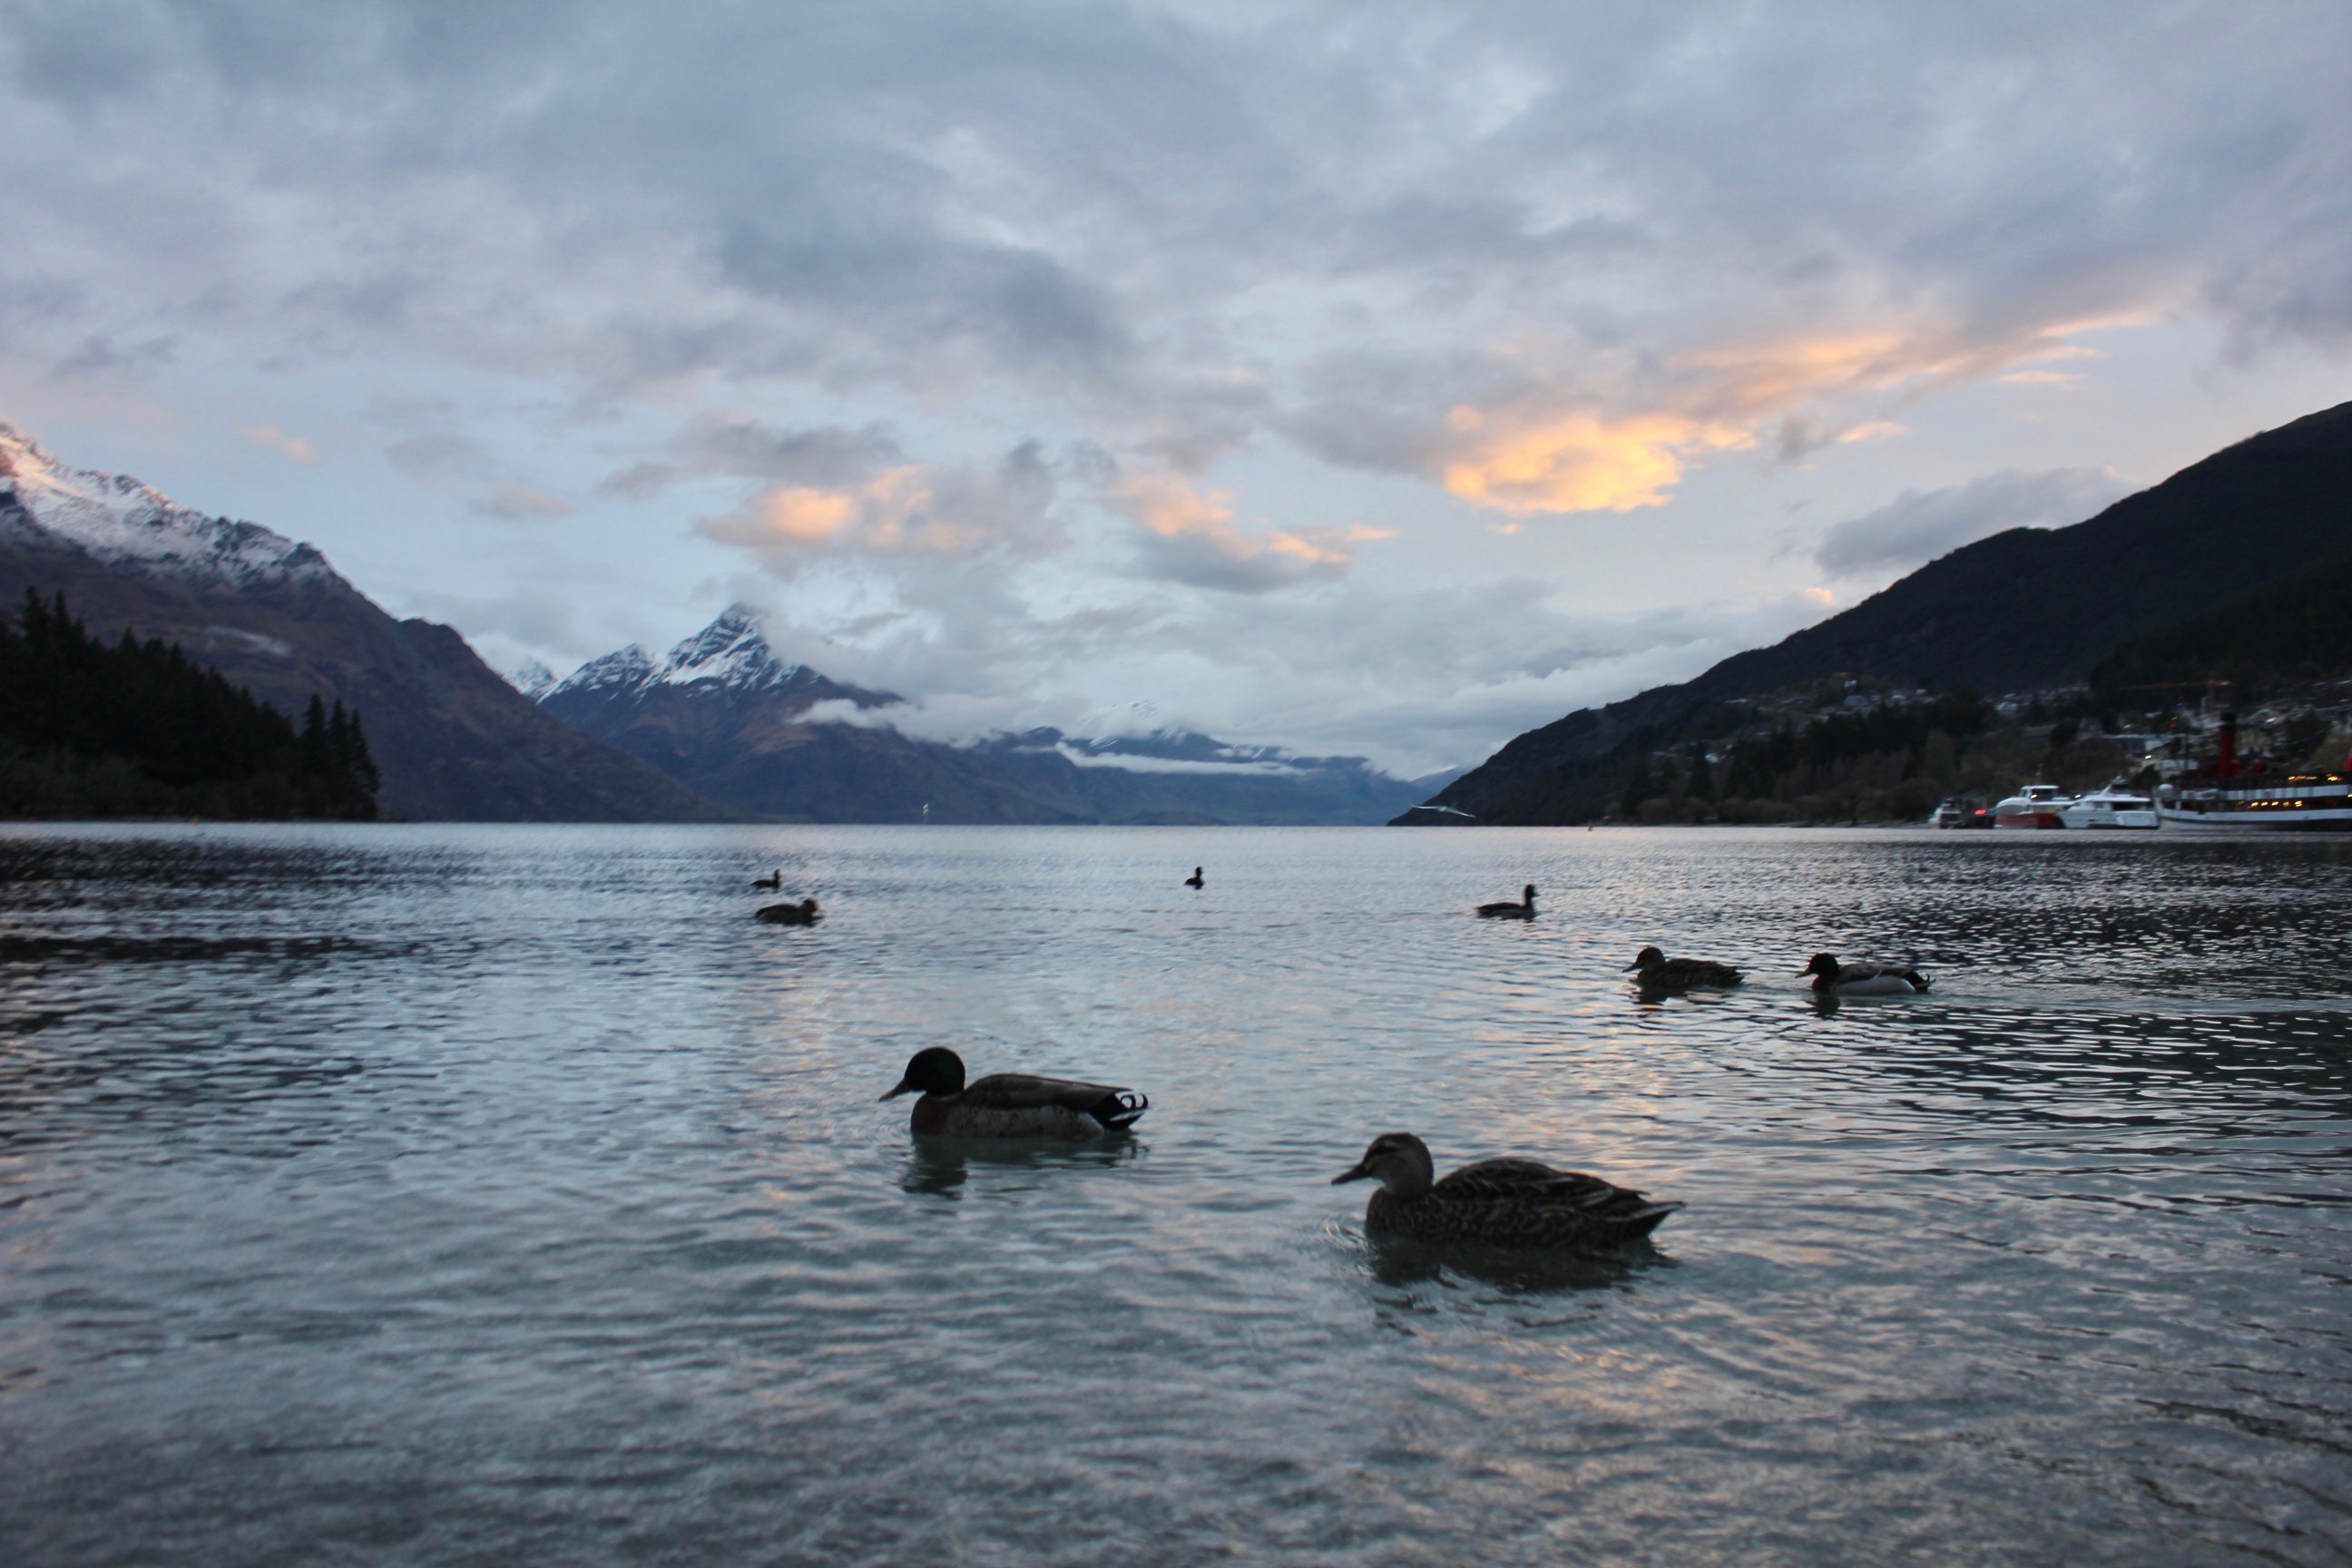
beach, sea, coast, water, ocean, mountain, cloud, sunset, morning, shore, wave, lake, dusk, reflection, bay, fjord, body of water, boating, loch